100 Ways to Murder Your Wife

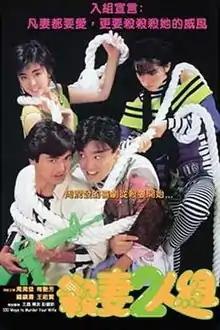
Film poster

100 Ways to Murder Your Wife (in Chinese 殺妻二人組) is a 1986 Hong Kong comedy film directed by Kenny Bee and starring Bee, Anita Mui, Chow Yun-fat and Joey Wong.